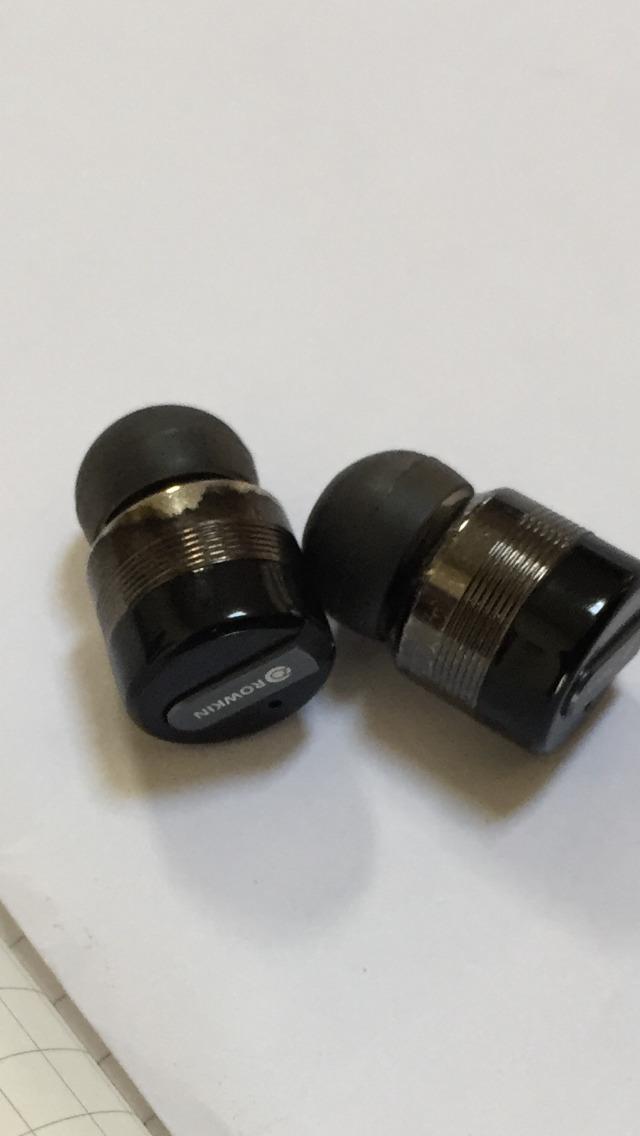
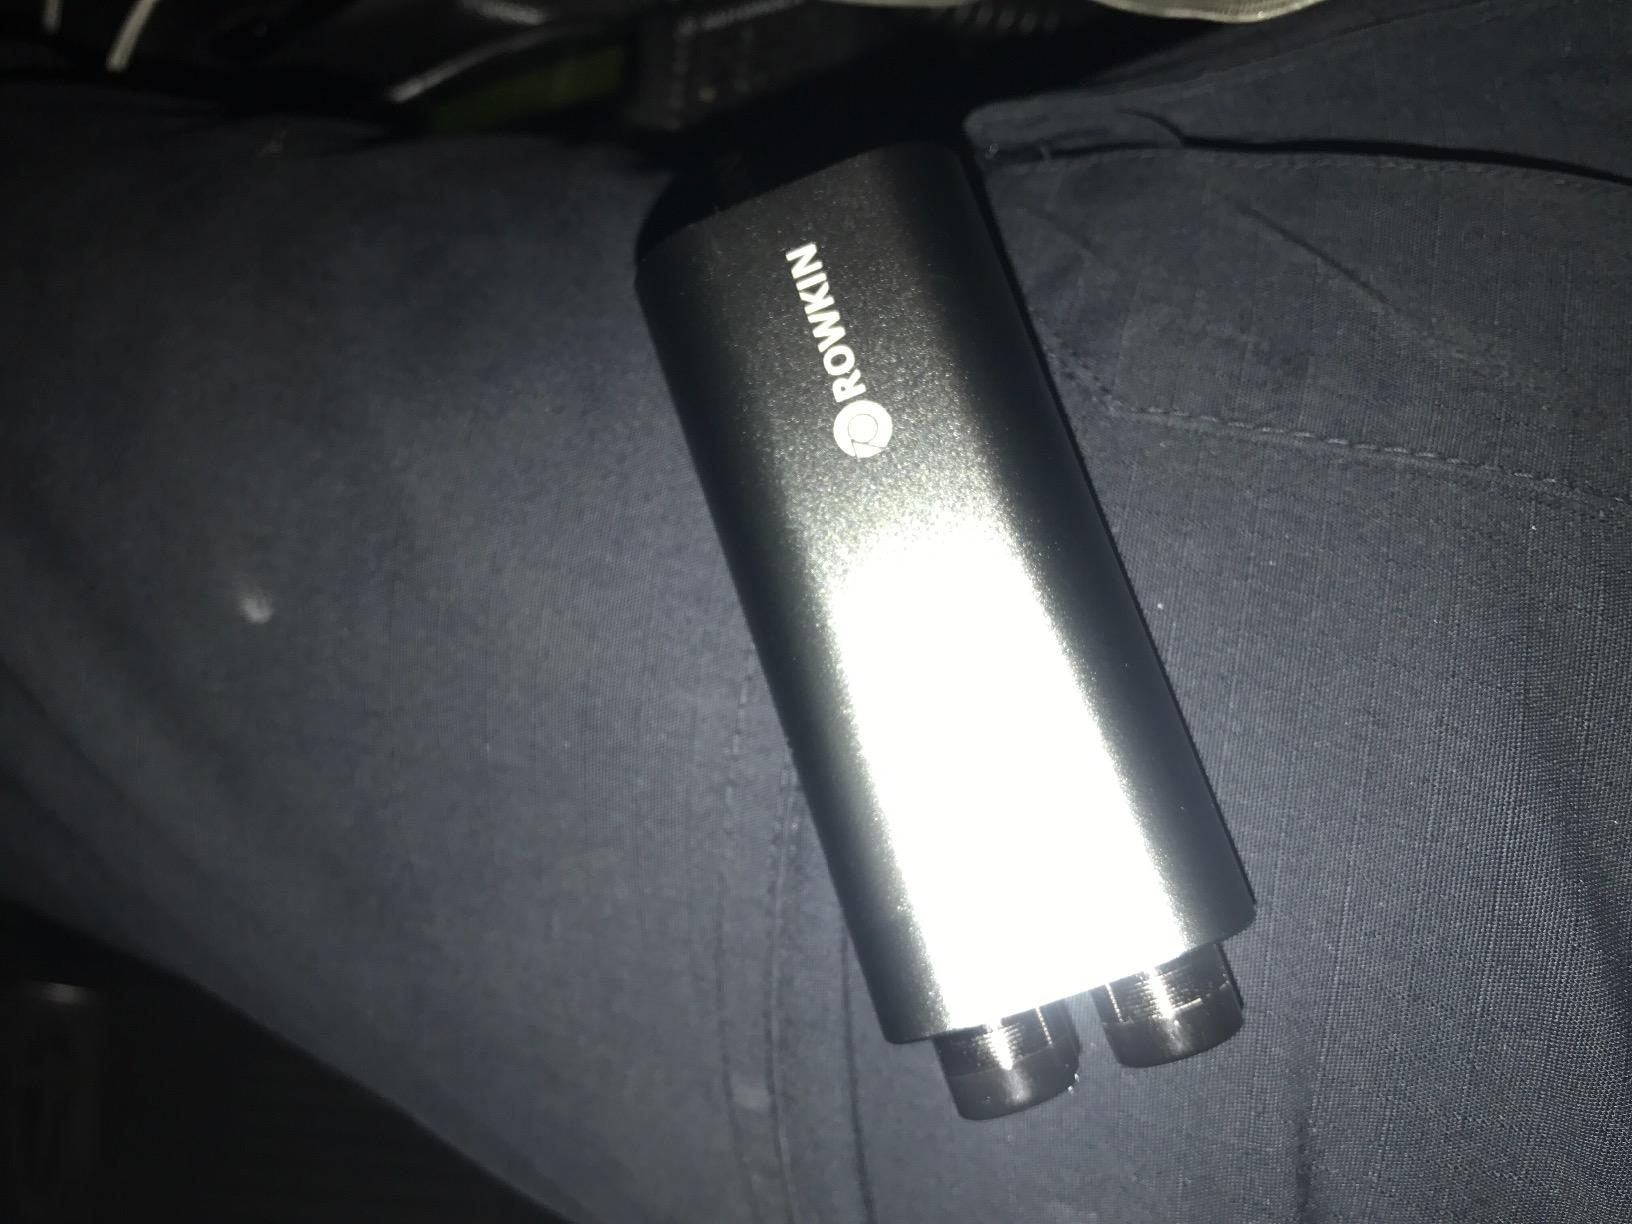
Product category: headphones
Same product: yes